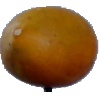
Label: Cucumber Ripe 2